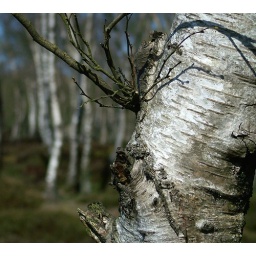
This is a tree near the Nine Ladies stone circle at Stanton in the Peak in Derbyshire.